Women's rights in Francoist Spain and the democratic transition

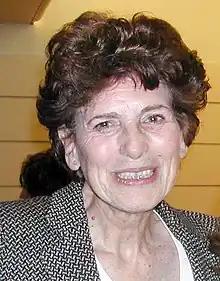
Teresa Revilla in January 2006

Franco died in 1975. This was followed by a transition period, which included the creation of the 1978 Spanish Constitution that still governs Spain. Following Franco's death, Spain underwent massive change that culminated in the Constitution of 1978. This document returned Spain to being a country where women were guaranteed full equal rights under the law. Reforms in the post-Francoist period saw the Catholic Church lose official status in government, the age of legal majority moved from 21 to 18, and marriage defining men and women equally. Under Article 14 of the 1978 Spanish Constitution, all people were considered equal before the law. It prohibited the state from discriminating based on birth, sex, religion or political opinion. Article 9.2 states, "It is the responsibility of public powers to promote conditions ensuring that the freedom and equality of individuals and of the groups to which they belong are real and effective."